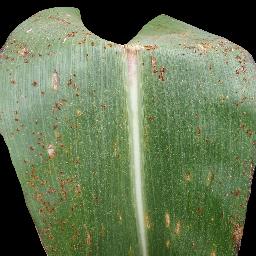
Label: Corn_(Maize)___Common_Rust